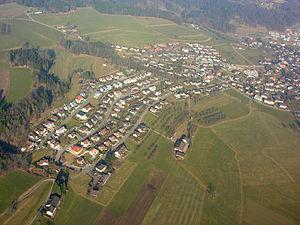
Zuzwil est une commune suisse du canton de Saint-Gall, située dans la circonscription électorale de Wil.